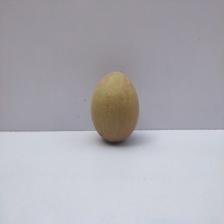
Size: Large